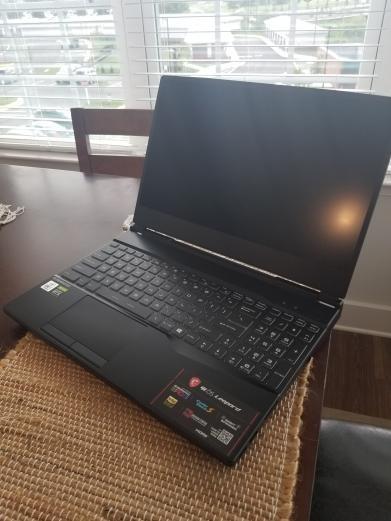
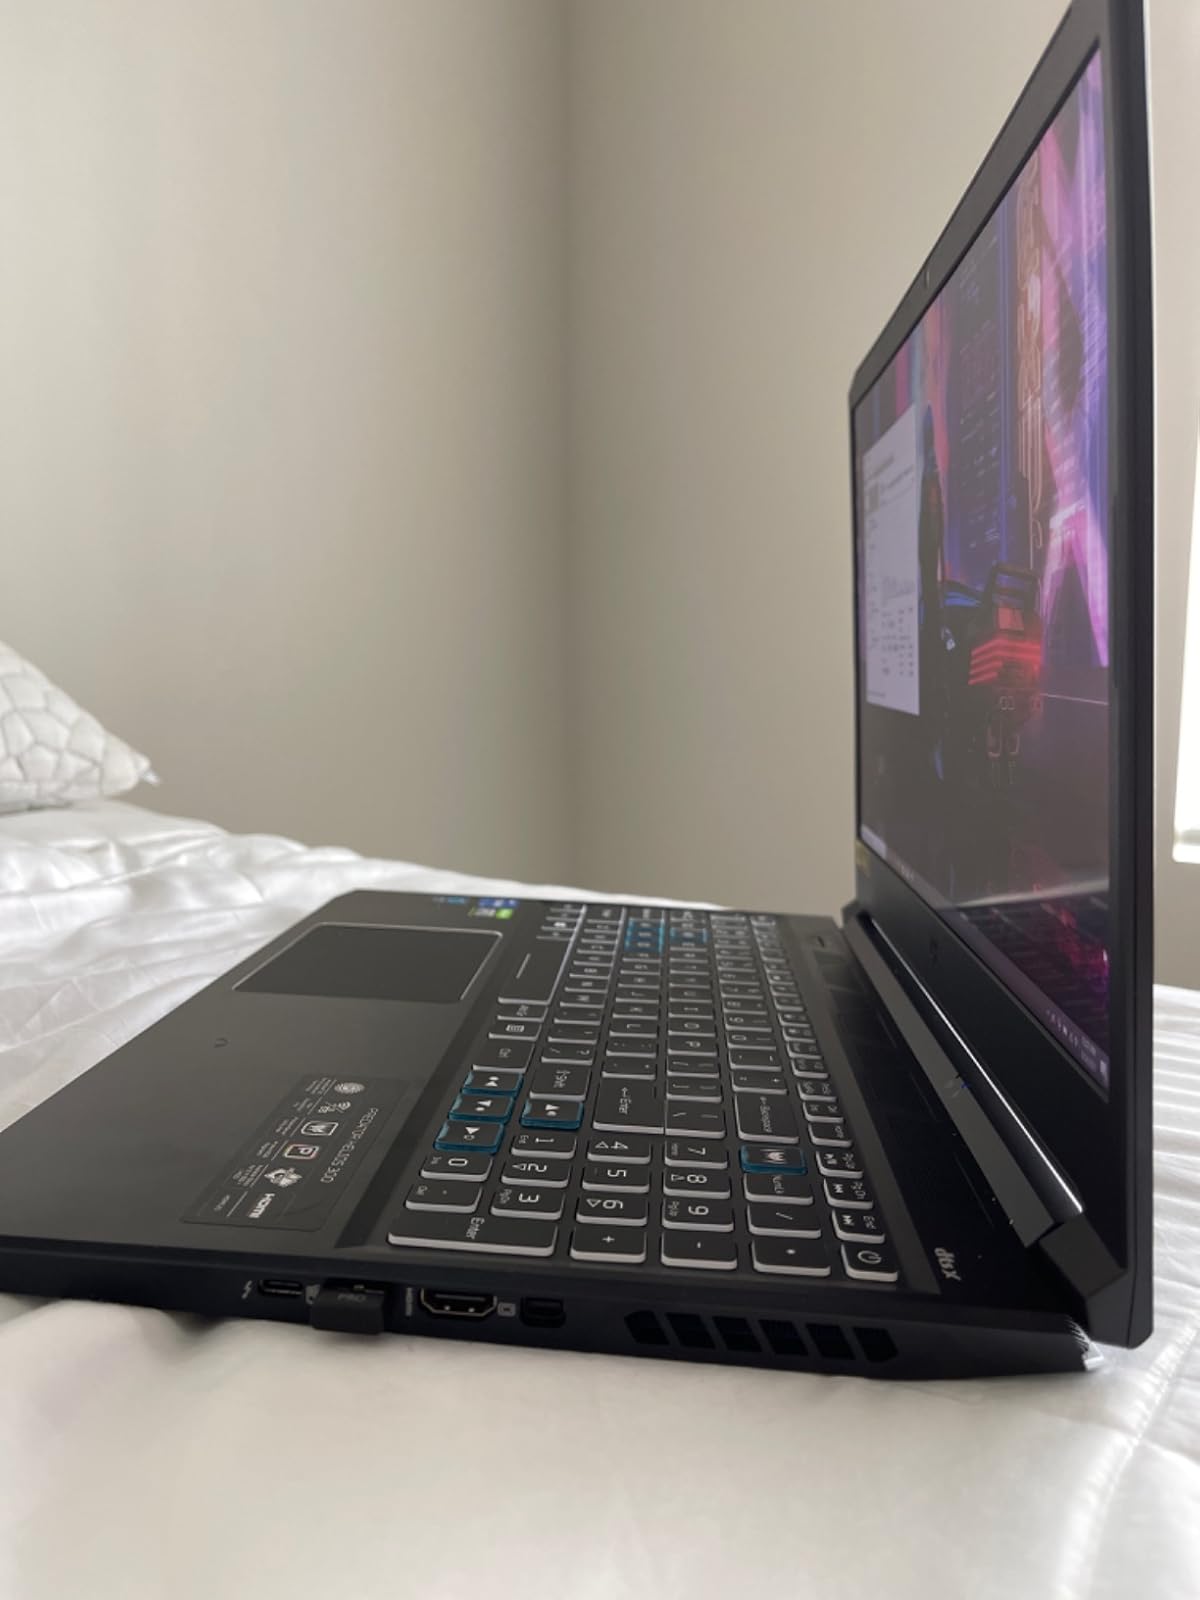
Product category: laptop
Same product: no